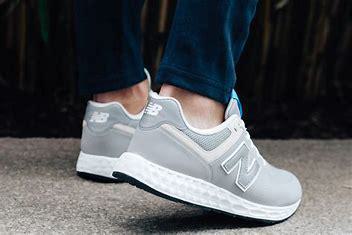
Brand: New
Model: Balance Lifestyle